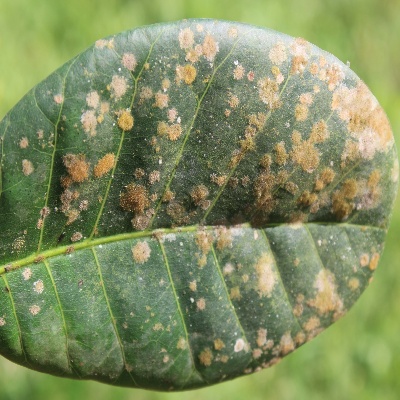
Crop: Cashew
Condition: red rust